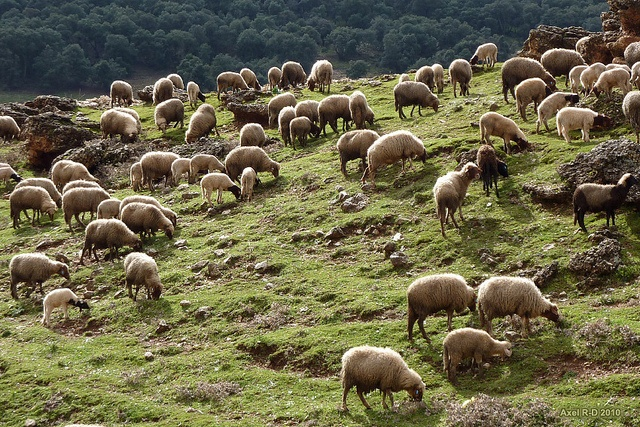
A huge herd of sheep is grazing on the side of a hill.
Flock of sheep eating grass on a mountain.
a herd of sheep on a hill eating grass
A herd of sheep grazing on a lush green hillside.
A large herd of sheep is on a craggy hillside with grass.